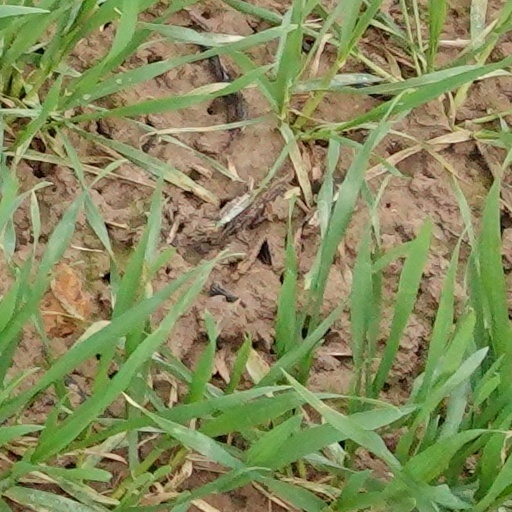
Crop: wheat